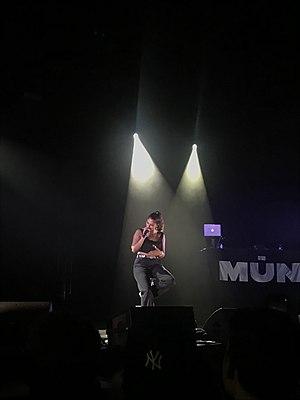
Chilla, chanteuse de rap le Vendredi 18 octobre 2019 à Holocène, Alpexpo, Grenoble (38).
Le Festival Holocène a lieu chaque année depuis 2017 dans l’agglomération de Grenoble. Il est organisé par l'association Périscope et dirigé par Sylvain Nguyen. C'est un festival de musique pop, musique éléctro, trans, hardcore, hip-hop, rap et métal.